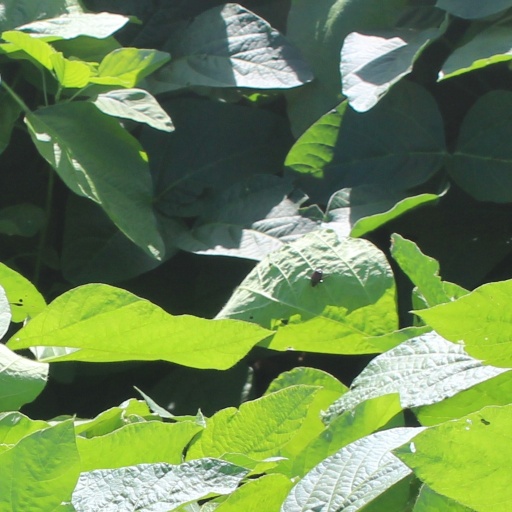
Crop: soybean